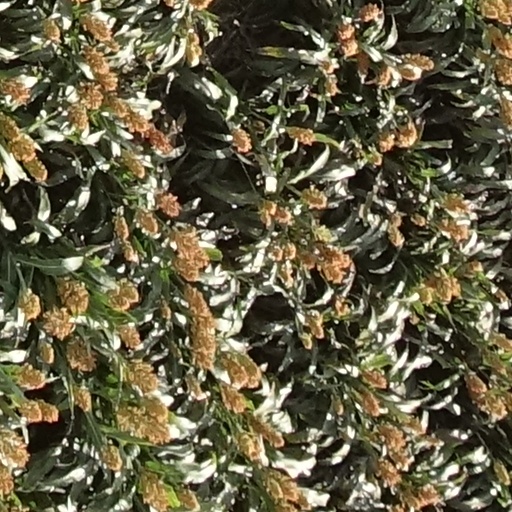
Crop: sorghum